Robin Bain

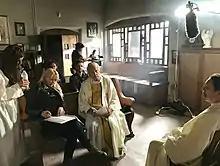
Director, Robin Bain behind the scenes on the set of "The Last Exorcist".

Robin Bain wrote, directed and produced the independent film, "Girl Lost", which speaks on the harsh realities of sex trafficking in the United States. "Girl Lost" was released on Amazon Prime Video in May 2018. Bain released a second "Girl Lost" film as a director, writer, producer and editor entitled "Girl Lost: A Hollywood Story". The film is part of Bain's continued effort to bring awareness to the pitfalls of the sex industry in Los Angeles. "Girl Lost: A Hollywood Story" was released on Amazon Prime Video on December 1, 2020. by Breaking Glass Pictures.